Goosebumps

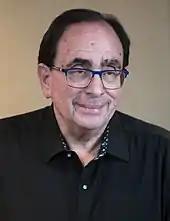
R. L. Stine, the author of the "Goosebumps" series

Following the success of Stine's young adult horror novels, the co-founder of Parachute Press (the company that developed the series), Joan Waricha, persuaded him to write scary books for younger children. Stine says the name for the book series came to him after he saw a TV station's ad in "TV Guide" that stated "It's goosebumps week on Channel 11". He originally signed a six-book deal with the publisher Scholastic, but went on to write 62 books in the original series, the first book being "Welcome to Dead House", released in July 1992. The series was originally aimed at girls, but both boys and girls enjoyed the series equally with half of Stine's fan mail being sent from boys. The cover illustrations for this series was done primarily by Tim Jacobus. Thirty-two of the books from the original series were later re-released with new artwork under the "Classic Goosebumps" rename.